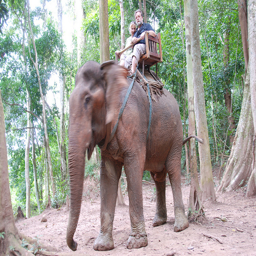
a pair of people on a wooden bench on the back of a elephant
Two people riding an elephant in the middle of a forest.
A close-up of an elephant with two people riding on its back.
A  man and a woman ride on a large elephant's back
A couple sit in a wooden chair atop an elephant in a forest.